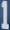
Number: 1